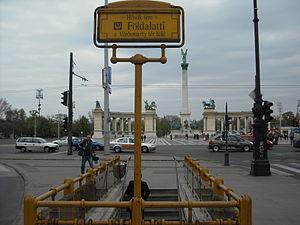
Hősök tere est une station du métro de Budapest. Elle est sur la.